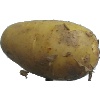
Label: white_potato